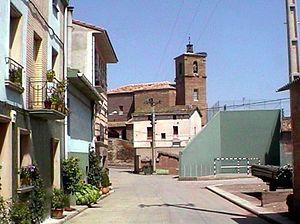
Azofra est une commune située au nord de l’Espagne, comarque de Nájera, en « Rioja Alta », dans la Communauté autonome de La Rioja. C'est aussi le nom du chef-lieu de la commune.